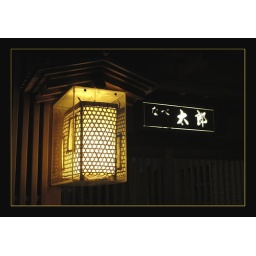
Ancient paper lantern enclosed in perspex box to protect the paper from the elements.